Zazoo U

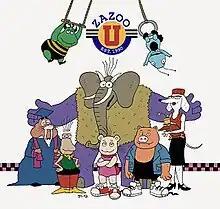

Zazoo U is an American animated television series that aired on Fox Children's Network block on Saturday mornings from September 8, 1990 to January 19, 1991. The show was created by children's author Shane DeRolf.